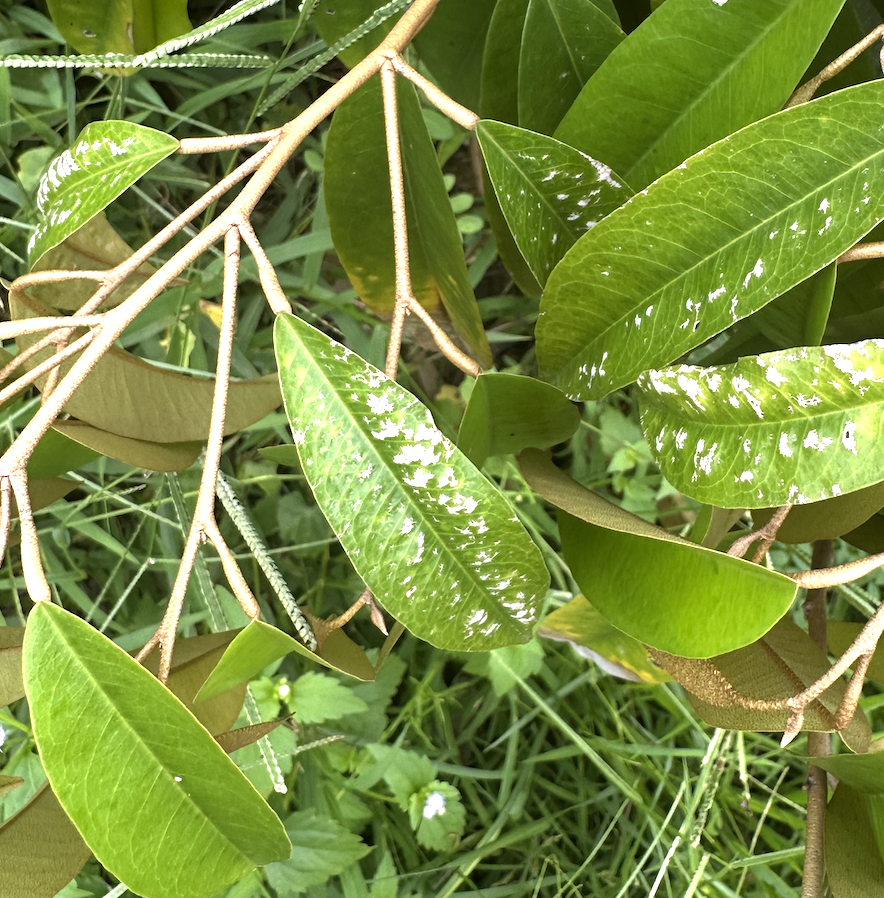
Label: mealybug_infestation